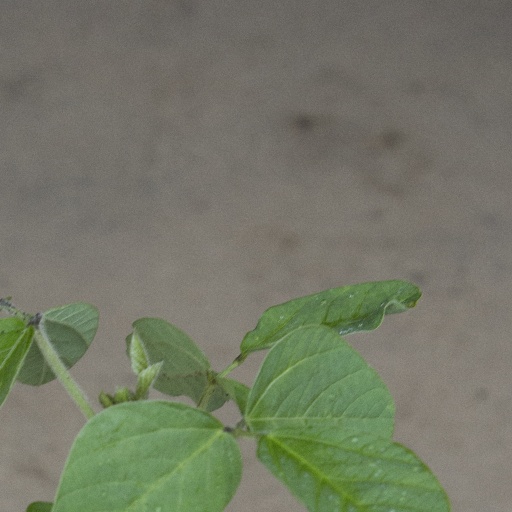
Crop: soybean